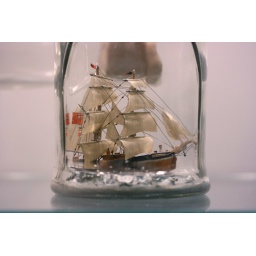
ship in a bottle